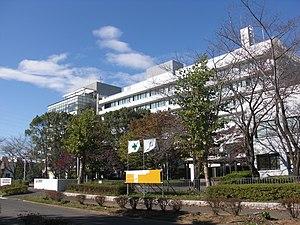
Le ministère du Territoire, des Infrastructures, des Transports et du Tourisme est un des départements ministériels du Cabinet du Japon, officiellement traduit en anglais par Ministry of Land, Infrastructure, Transport and Tourism. Il est souvent abrégé en japonais en Kokkōshō.